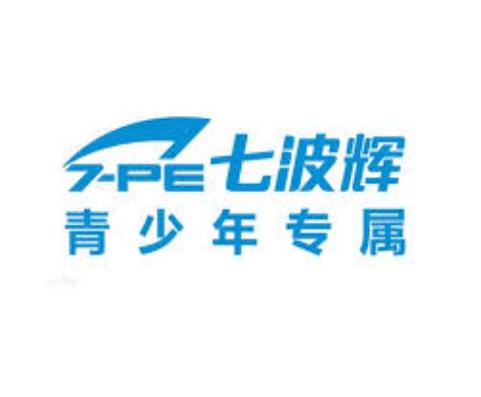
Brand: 7-PE
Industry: Clothes